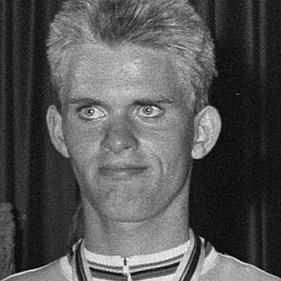
Age: 19